HMAS Arunta (I30)

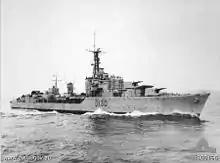
"Arunta" in November 1952, shortly after re-entering service

On 11 November 1952, "Arunta" was reclassified as an anti-submarine destroyer, and re-entered service. She spent all of 1953 in Australian waters, and in January 1954 sailed to Korea to support the United Nations enforcement of the June 1953 armistice which ended the Korean War. "Arunta" returned to Australia in August, and remained there until May 1955, when she joined a flotilla of RAN and Royal New Zealand Navy vessels sailing to Malaya for exercises with the BPF. Instead of returning home in late June, "Arunta" and "Warramunga" were refitted at Singapore before becoming the first Australian ships to serve with the Far East Strategic Reserve, which they operated with until December. "Arunta" was deployed to northern Australia for a cruise during March and April 1956, and visited Norfolk Island and the Pitcairn Islands in June, before arriving in Sydney on 14 June for preparations to be decommissioned.